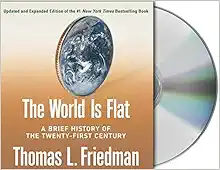
The World Is Flat [Updated and Expanded]: A Brief History of the Twenty-first Century
Category: Books
From the Inside Flap This updated and expanded edition of Friedman's 2005 bestseller features a hundred new pages of fresh reporting, insights, and commentary, drawn both from his 2005 travels (to India, to China, to the Middle East) and from his encounters with readers around the country who have shared their accounts of the flattening of the world as it is being felt in the American heartland. About the Author Thomas L. Friedman has won the Pulitzer Prize three times for his work at The New York Times , where he serves as the foreign affairs columnist. He is the author of three previous books, all of them bestseller s . In 2005 The World is Flat was given the first Financial Times and Goldman Sachs Business Book of the Year Award, and Friedman was named one of America's Best Leaders by U.S. News & World Report . He lives in Bethesda, Maryland, with his family.
Features: "One mark of a great book is that it makes you see things in a new way, and Mr. Friedman certainly succeeds in that goal," the Nobel laureate Joseph E. Stiglitz wrote in | The New York Times | , reviewing | The World is Flat | in 2005. With his inimitable ability to translate complex foreign policy and economic issues, Friedman brilliantly demystifies the new flat world for listeners, making sense of the advances in technology and communications that challenge us to run even faster just to stay in place. For these updated and expanded editions, Friedman has added more hours of commentary, fresh stories and insights. New material includes:  • The reasons the flattening of the world "will be seen in time as one of those fundamental shifts or inflection points, like the invention of the printing press, the rise of the nation-state, or the Industrial Revolution" • A mapping of the New Middle--the places and spaces in the flat world where middle-class jobs will be found--and portraits of the character types who will find success as New Middlers  • An account of the qualities American parents and teachers need to cultivate in young people so that they will be able to thrive in the flat world  • An account of the "globalization of the local": how the flattening of the world is actually strengthening local and regional identities rather than homogenizing the world   More than ever, | The World Is Flat | is an essential update on globalization, its successes and discontents, powerfully illuminated by one of our most respected journalists.